Georges Aaron Bénédite

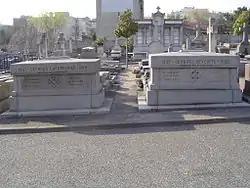
The tombs of Georges Aaron Bénédite and Georges Lafenestre (French poet) in the cemetery of Bourg-la-Reine.

Bénédite is also known for his purchasing of the Gebel el-Arak Knife for the Louvre from a private antique dealer M. Nahman in Cairo in February 1914. Bénédite immediately recognized the extraordinary state of preservation of the artefact as well as his archaic datation. On 16 March 1914, he writes to Charles Boreux, then head of the "département des Antiquités égyptiennes" of the Louvre about the knife an unsuspecting antique dealer presented him: